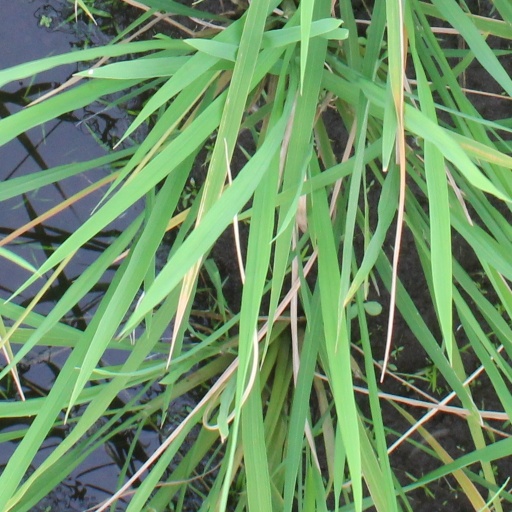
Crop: rice